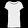
Label: Shirt